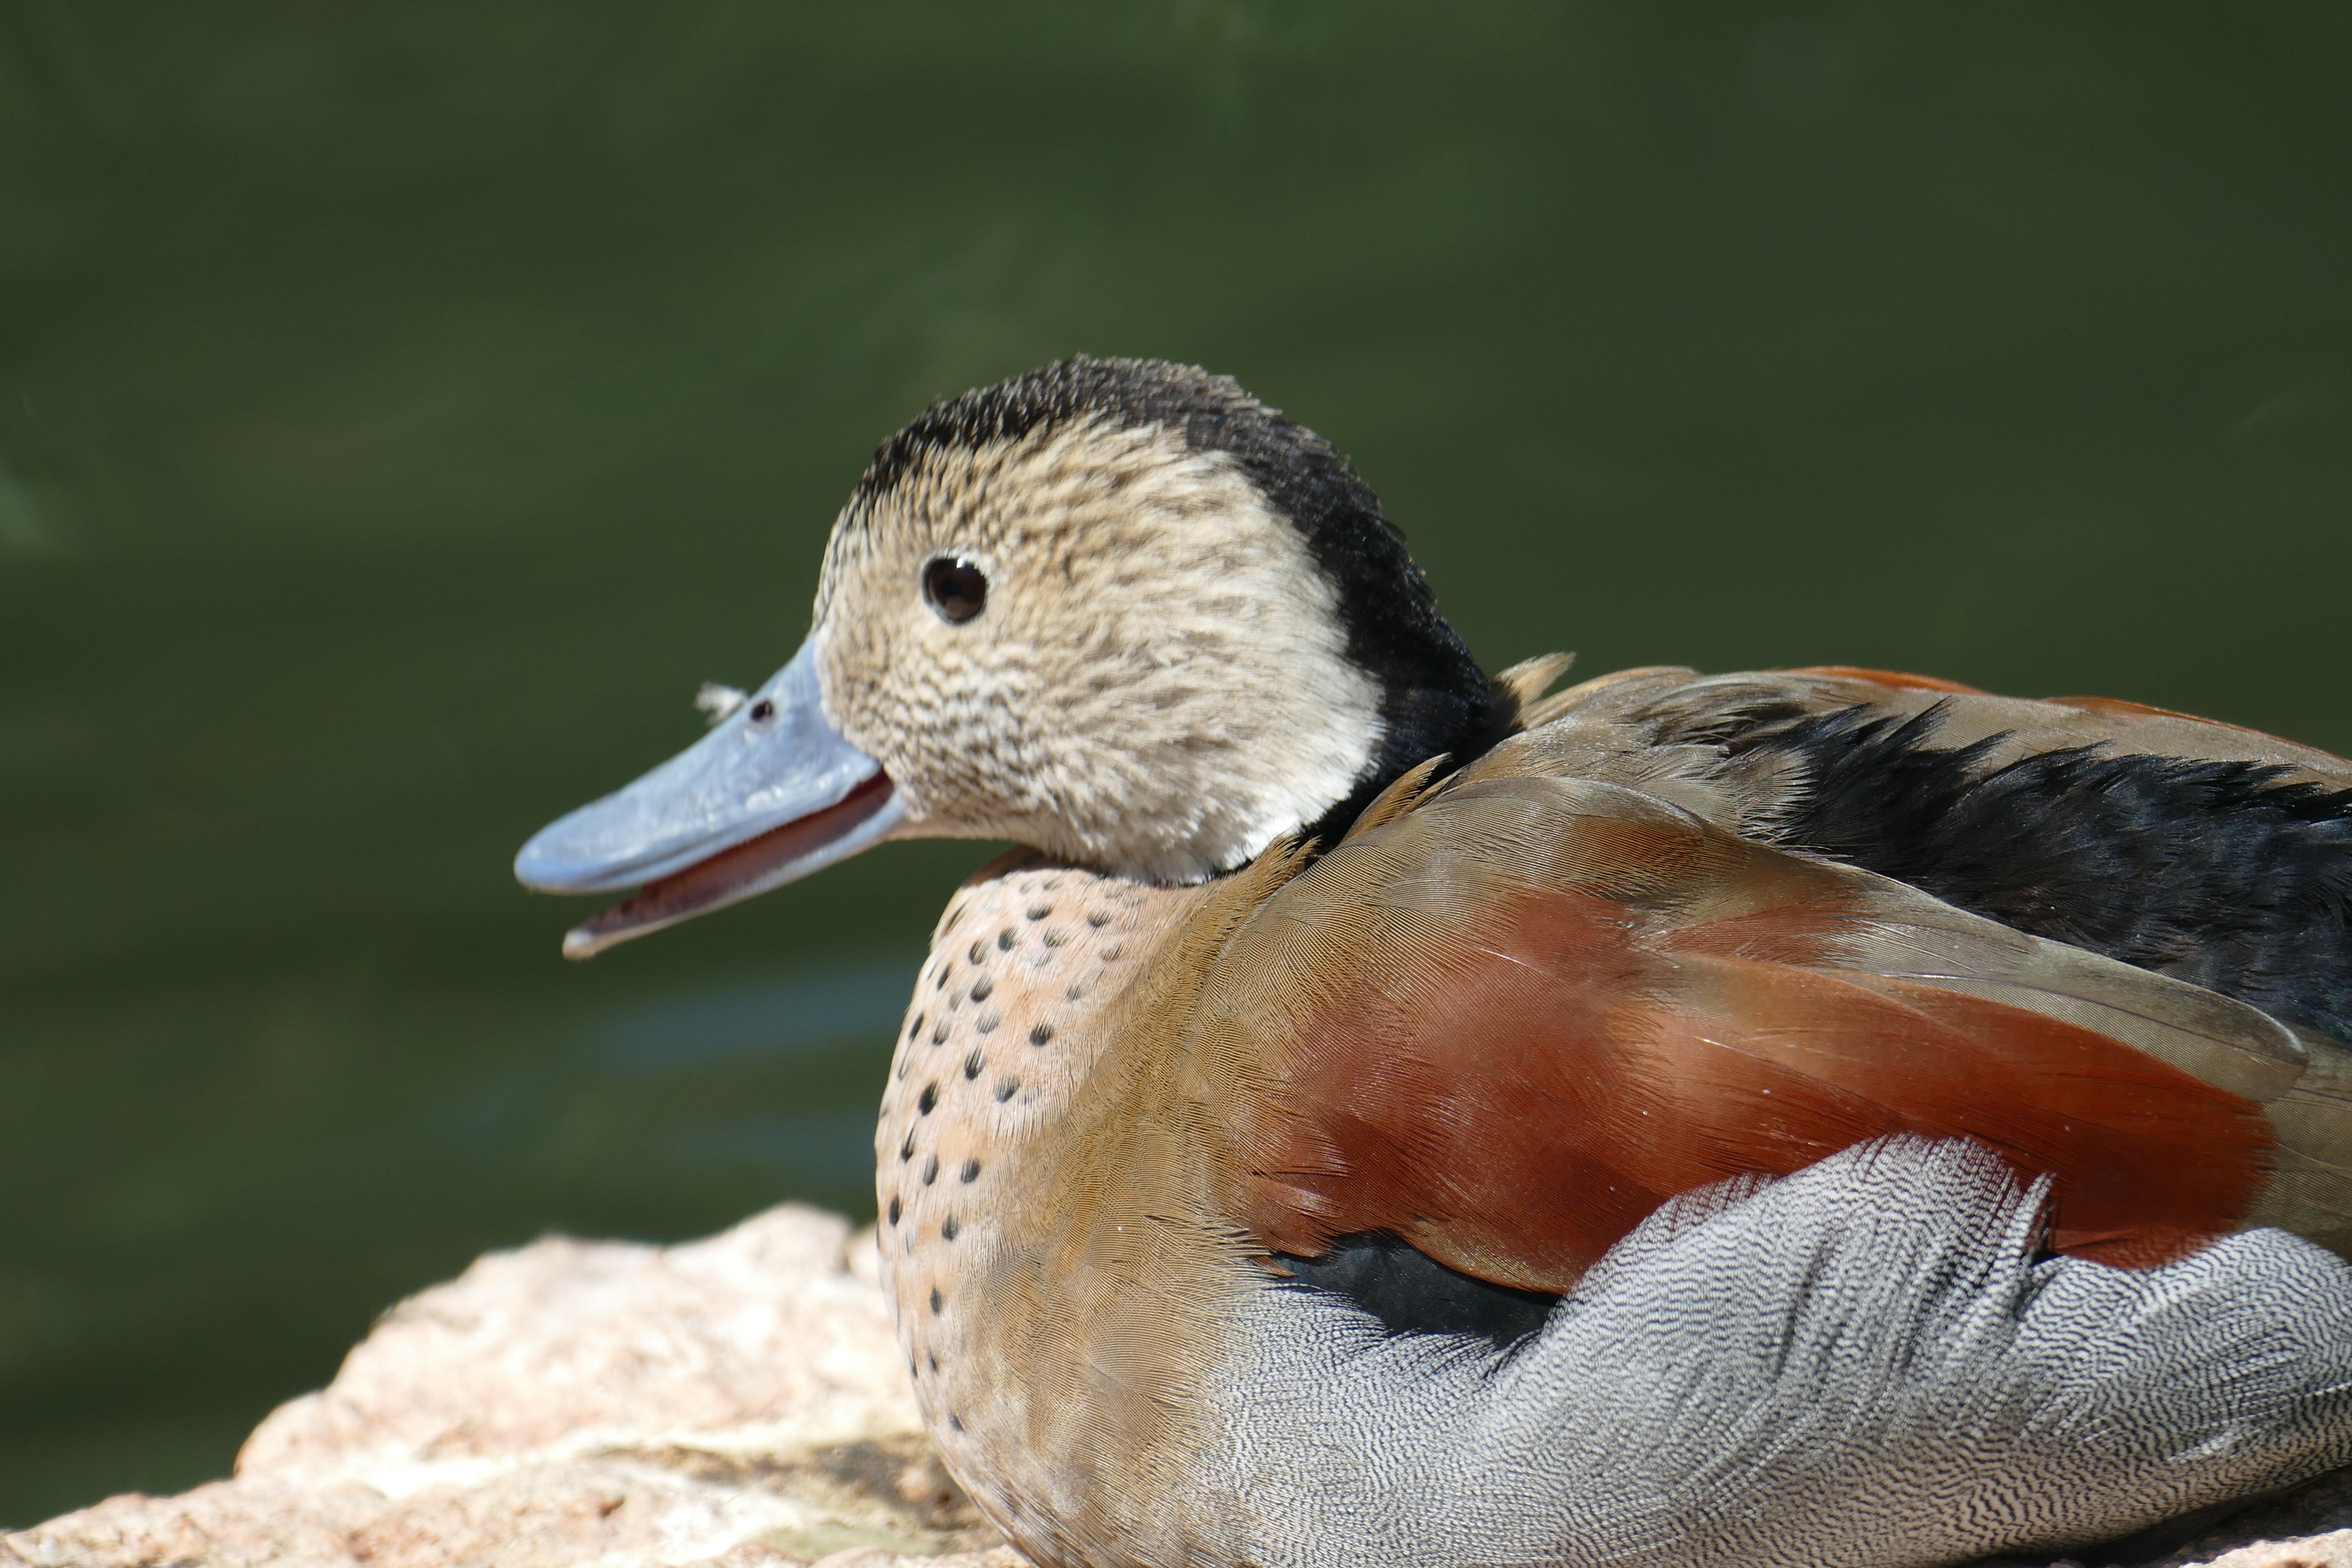
bird, wing, animal, pond, wildlife, swim, beak, colorful, fauna, plumage, close up, duck, vertebrate, waterfowl, water bird, mallard, duck bird, mandarin ducks, ducks geese and swans